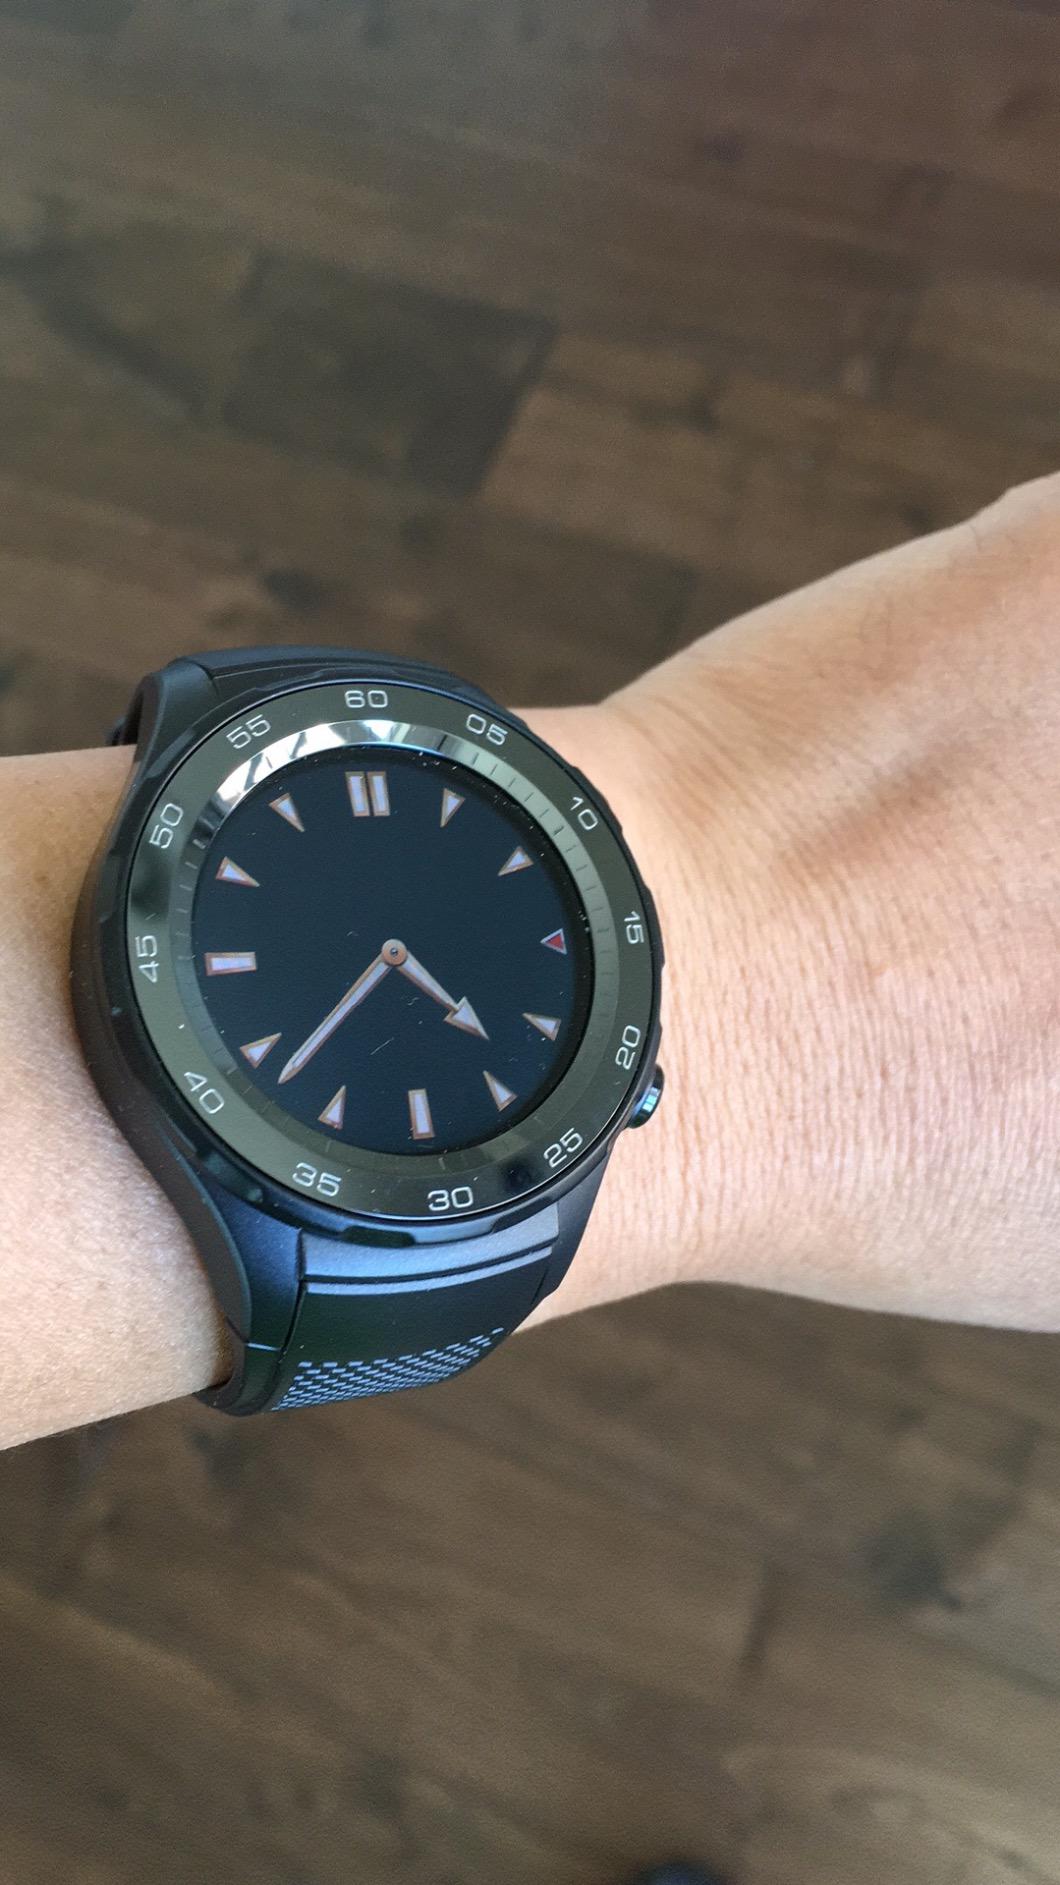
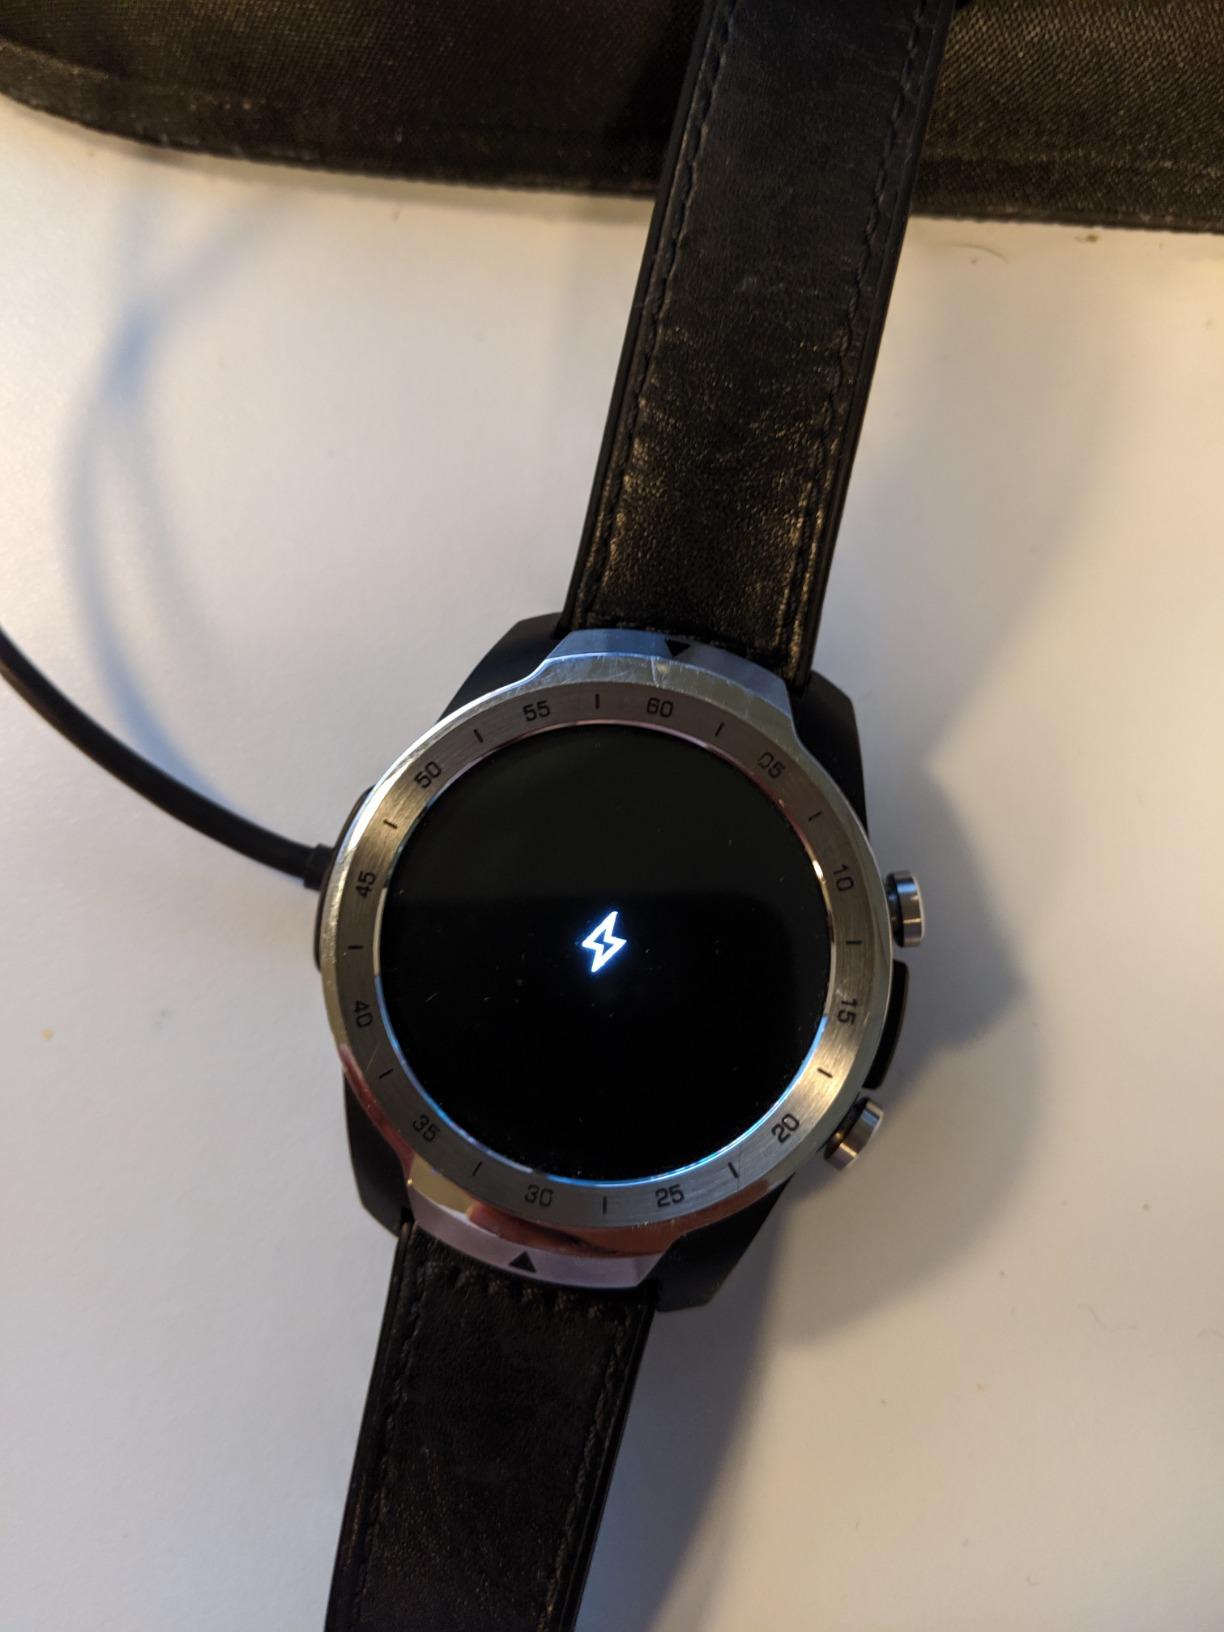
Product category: smartwatch
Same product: no